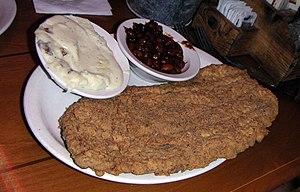
Le chicken fried steak est un plat américain de steak roulé dans la farine et frit. C'est un plat représentatif de la Southern cuisine. Le chicken fried steak est semblable au country fried steak mais n'est pas le même.